Moscow State Institute of International Relations

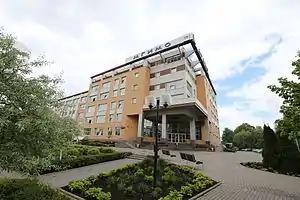
MGIMO Odintsovo Campus

In 2022, MGIMO ranked 345th in the QS World University Rankings.